Row counter (hand knitting)

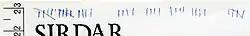
Five bar gate tally marks made by knitter on pattern, 1960s

Until the early 19th century, in Europe and the United States, groups of localised professional hand knitters specialised in a few well-known patterns in which keeping a tally of rows was barely necessary, since the pattern and expected size of the work were known by heart. From the early 19th century, when printed patterns were introduced for the recreational knitter, and until the early 20th century, woollen yarn had clear stitch definition so that rows were easily seen and counted, and a mental tally could be kept. However knitters could tally by moving objects from one pocket to another, or bracelets from one wrist to the other. For lace knitting and complicated increases, a knitter could write five-bar gate tally marks around the margins of a printed pattern.